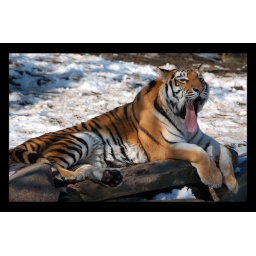
Looks best large. Mom is tired after running around with her three very big tiger cubs.